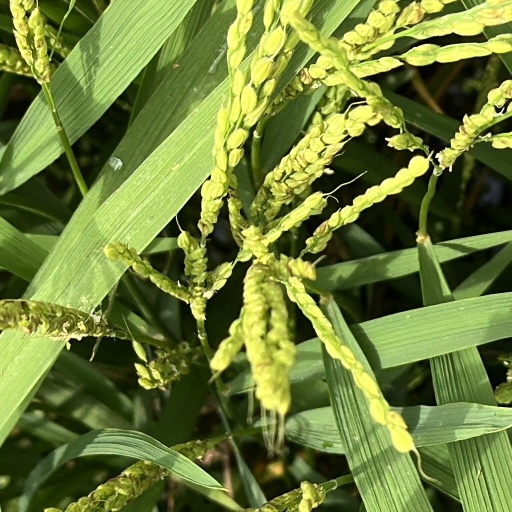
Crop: rice